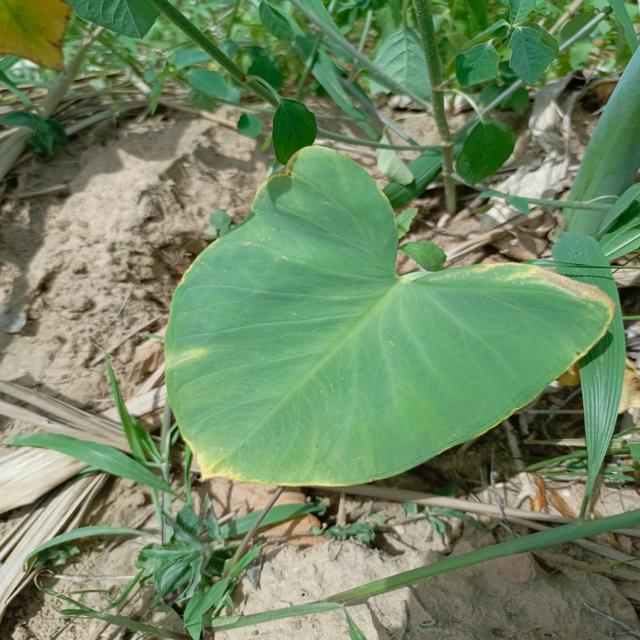
Label: Early_Blight